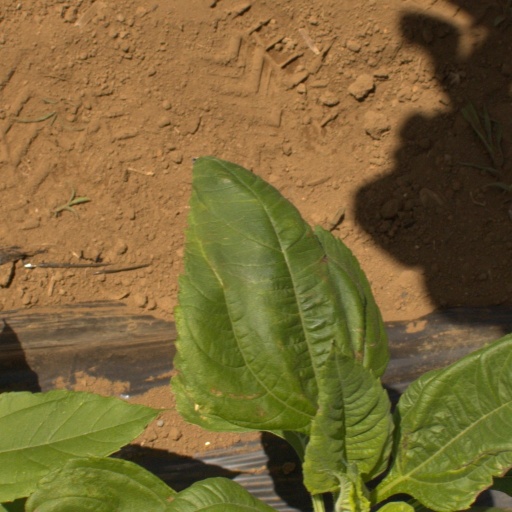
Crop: Jerusalem artichoke